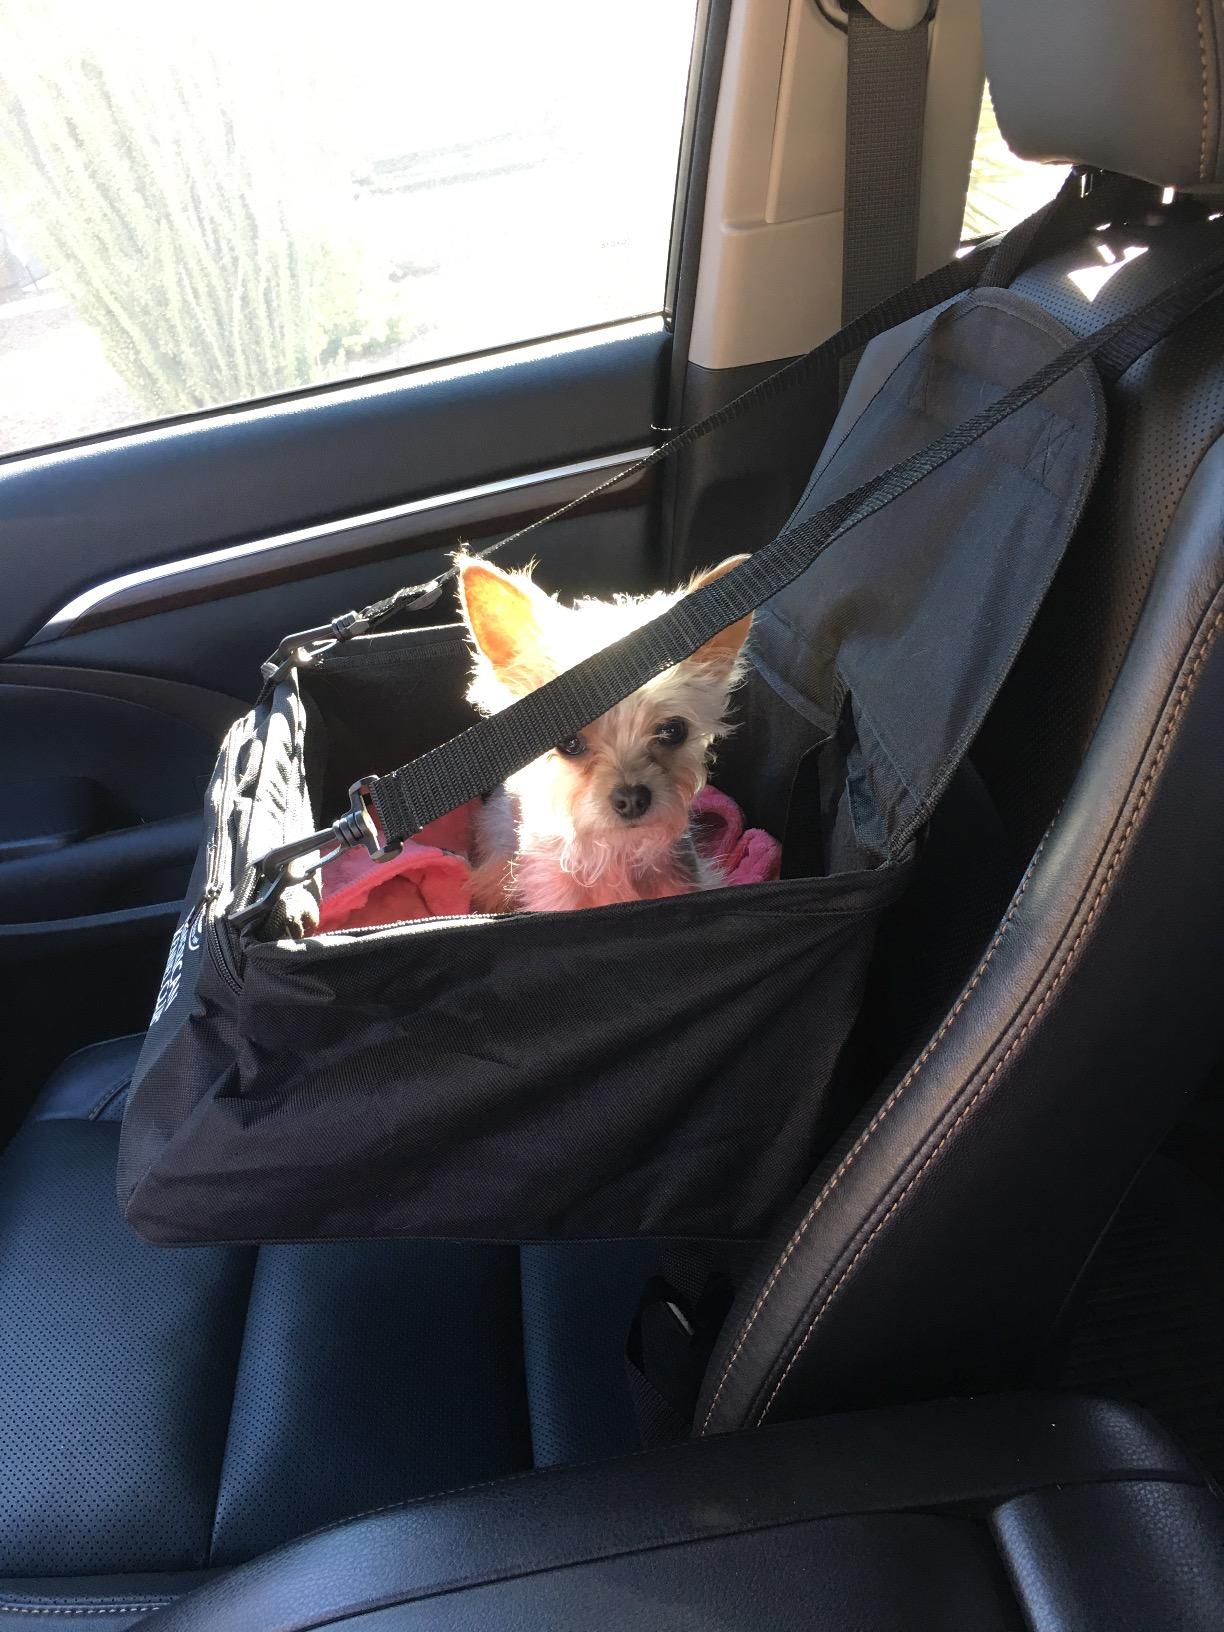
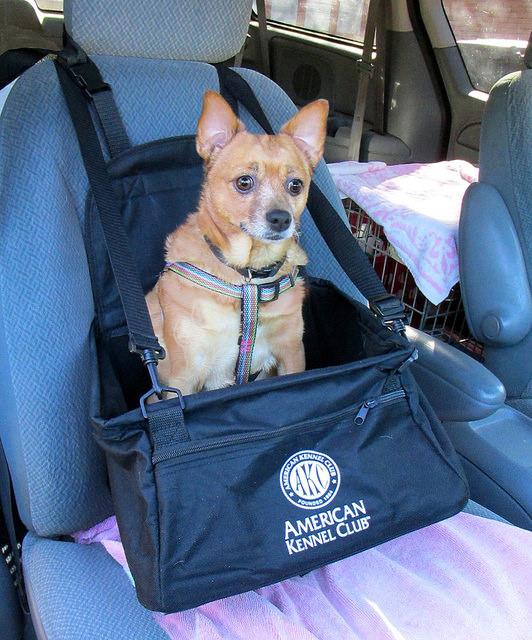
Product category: items_kennel
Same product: yes